Thorfinn Karlsefni (sculpture)

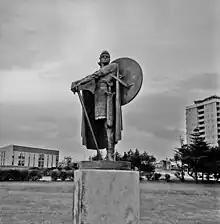
Reykjavík version of the statue

In the late 1930s, the city of Reykjavík paid for another casting of the statue to be made for the 1939 New York World's Fair. The statue stood next to one of two entrances to Iceland's exhibit at the Hall of Nations for the duration of the fair (with a casting of the statue of Leif Erikson by Alexander Stirling Calder at the other entrance). After the fair, the statue of Thorfinn went to Reykjavík. In June 1947, it was erected on a small islet in a pond just south of Tjörnin (today this pond is called Þorfinnstjörn). In 1962, the statue was removed from the islet. The casting now resides in the Laugardalur district of Reykjavík, near a retirement home and movie theater.